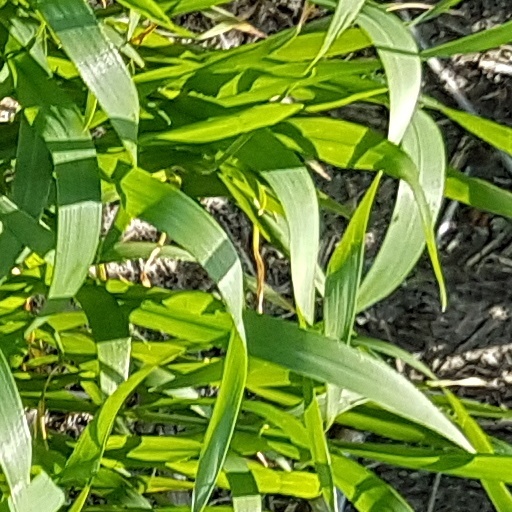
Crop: wheat